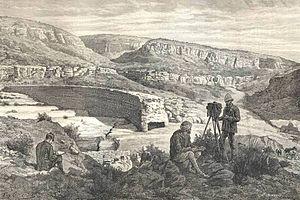
Barrage de Kasserine sur l'oued Eddarb (Tunisie) sur une gravure ancienne
Le barrage romain de Kasserine est un barrage-voûte construit par les Romains au IIᵉ siècle à Kasserine, l'antique Cillium, dans l'ouest de la Tunisie.